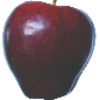
Label: red_delicious_apple